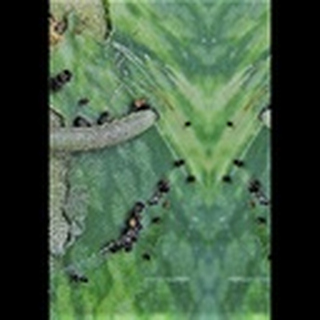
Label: cotton_army_worm